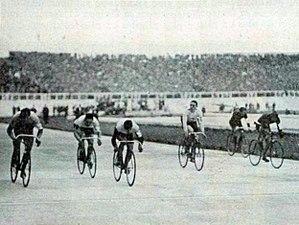
Finale des 5 kilomètres aux JO de Londres 1908, victoire de Benjamin Jones, devant Maurice Schilles et André Auffrey.
Lors des Jeux olympiques d'été de 1908, sept épreuves de cyclisme sur piste sont au programme.
Benjamin Jones est un coureur cycliste britannique. Lors des Jeux olympiques de 1908 à Londres, il a remporté la médaille d'or des 5 000 m et de la poursuite par équipes, et la médaille d'argent des 20 km. Il a également concouru à l'épreuve des 660 yards, où il a été éliminé en demi-finale, et au tournoi de vitesse, dont il a pris part à la finale qui a été annulée en raison de sa durée excessive.